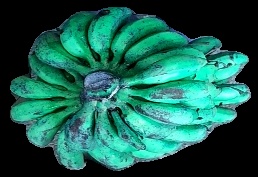
Variety: rasbale
Grade: grade3